St. David's Episcopal Church (Radnor, Pennsylvania)

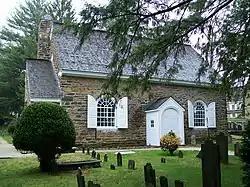
St. David's, April 2009

St. David's Episcopal Church, also known as St. David's at Radnor or Old St. David's, is a parish of the Episcopal Church located at 763 South Valley Forge Road in Radnor Township, Pennsylvania. The church property contains the original church built in 1715, a chapel, church offices, school and cemetery. The property straddles the borders of Radnor Township and Newtown Township in Delaware County and the majority of the cemetery is in Easttown Township, Chester County. It was founded c. 1700 in the Welsh Tract section of the Province of Pennsylvania by Welsh settlers and has grown to be the largest congregation in the Episcopal Diocese of Pennsylvania with approximately 3,000 members. The original church and cemetery were placed on the National Register of Historic Places in 1978.